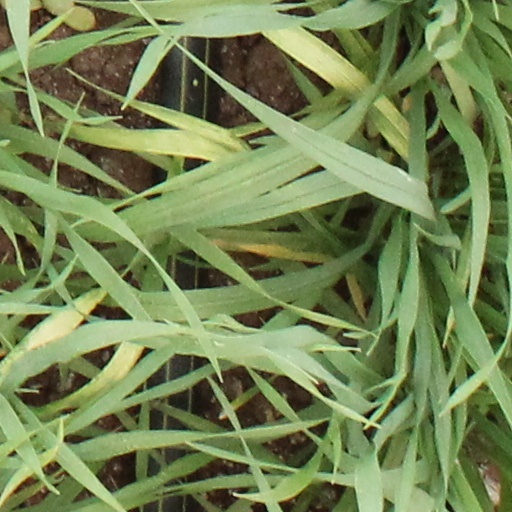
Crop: wheat